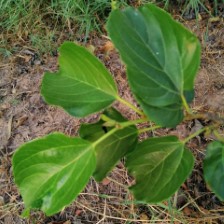
Variety: WhiteKing